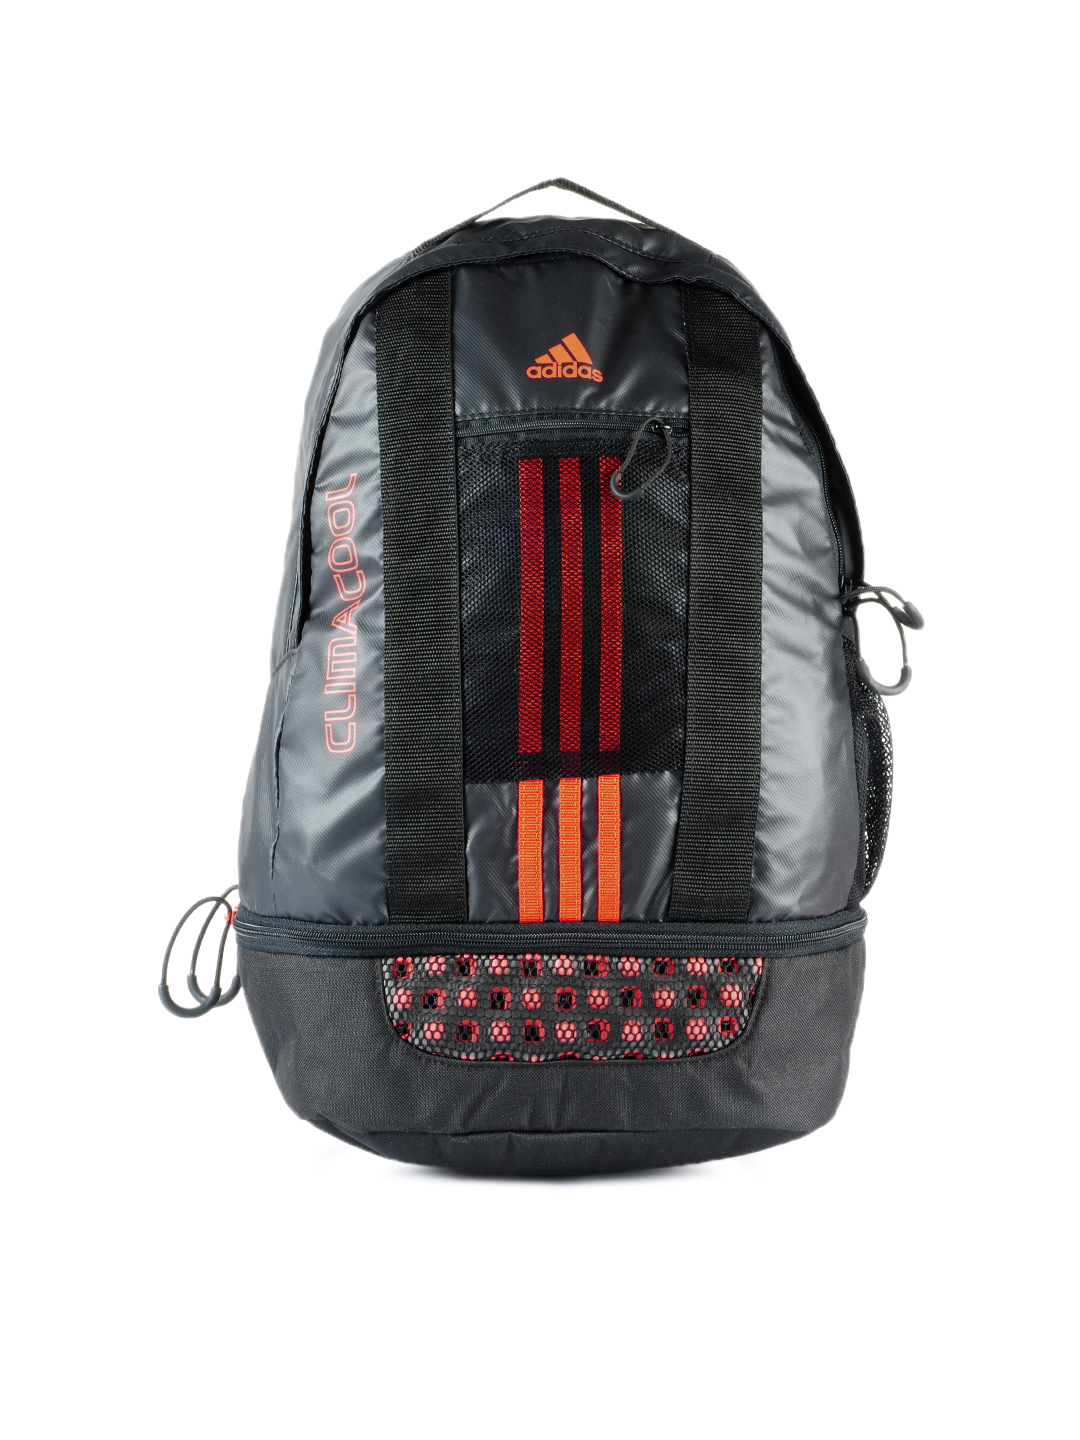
ADIDAS Unisex Black Backpack
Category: Accessories / Bags / Backpacks
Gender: Unisex
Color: Black
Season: Summer 2012
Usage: Casual